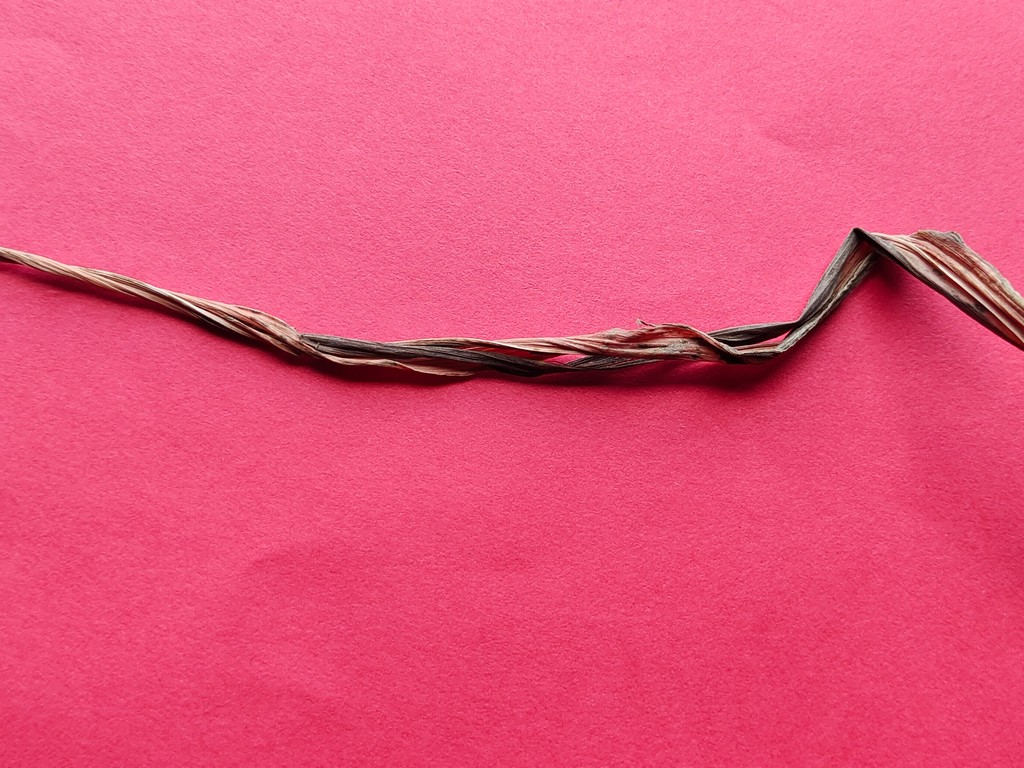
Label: Dried